Which point is corresponding to the reference point?
Reference image:
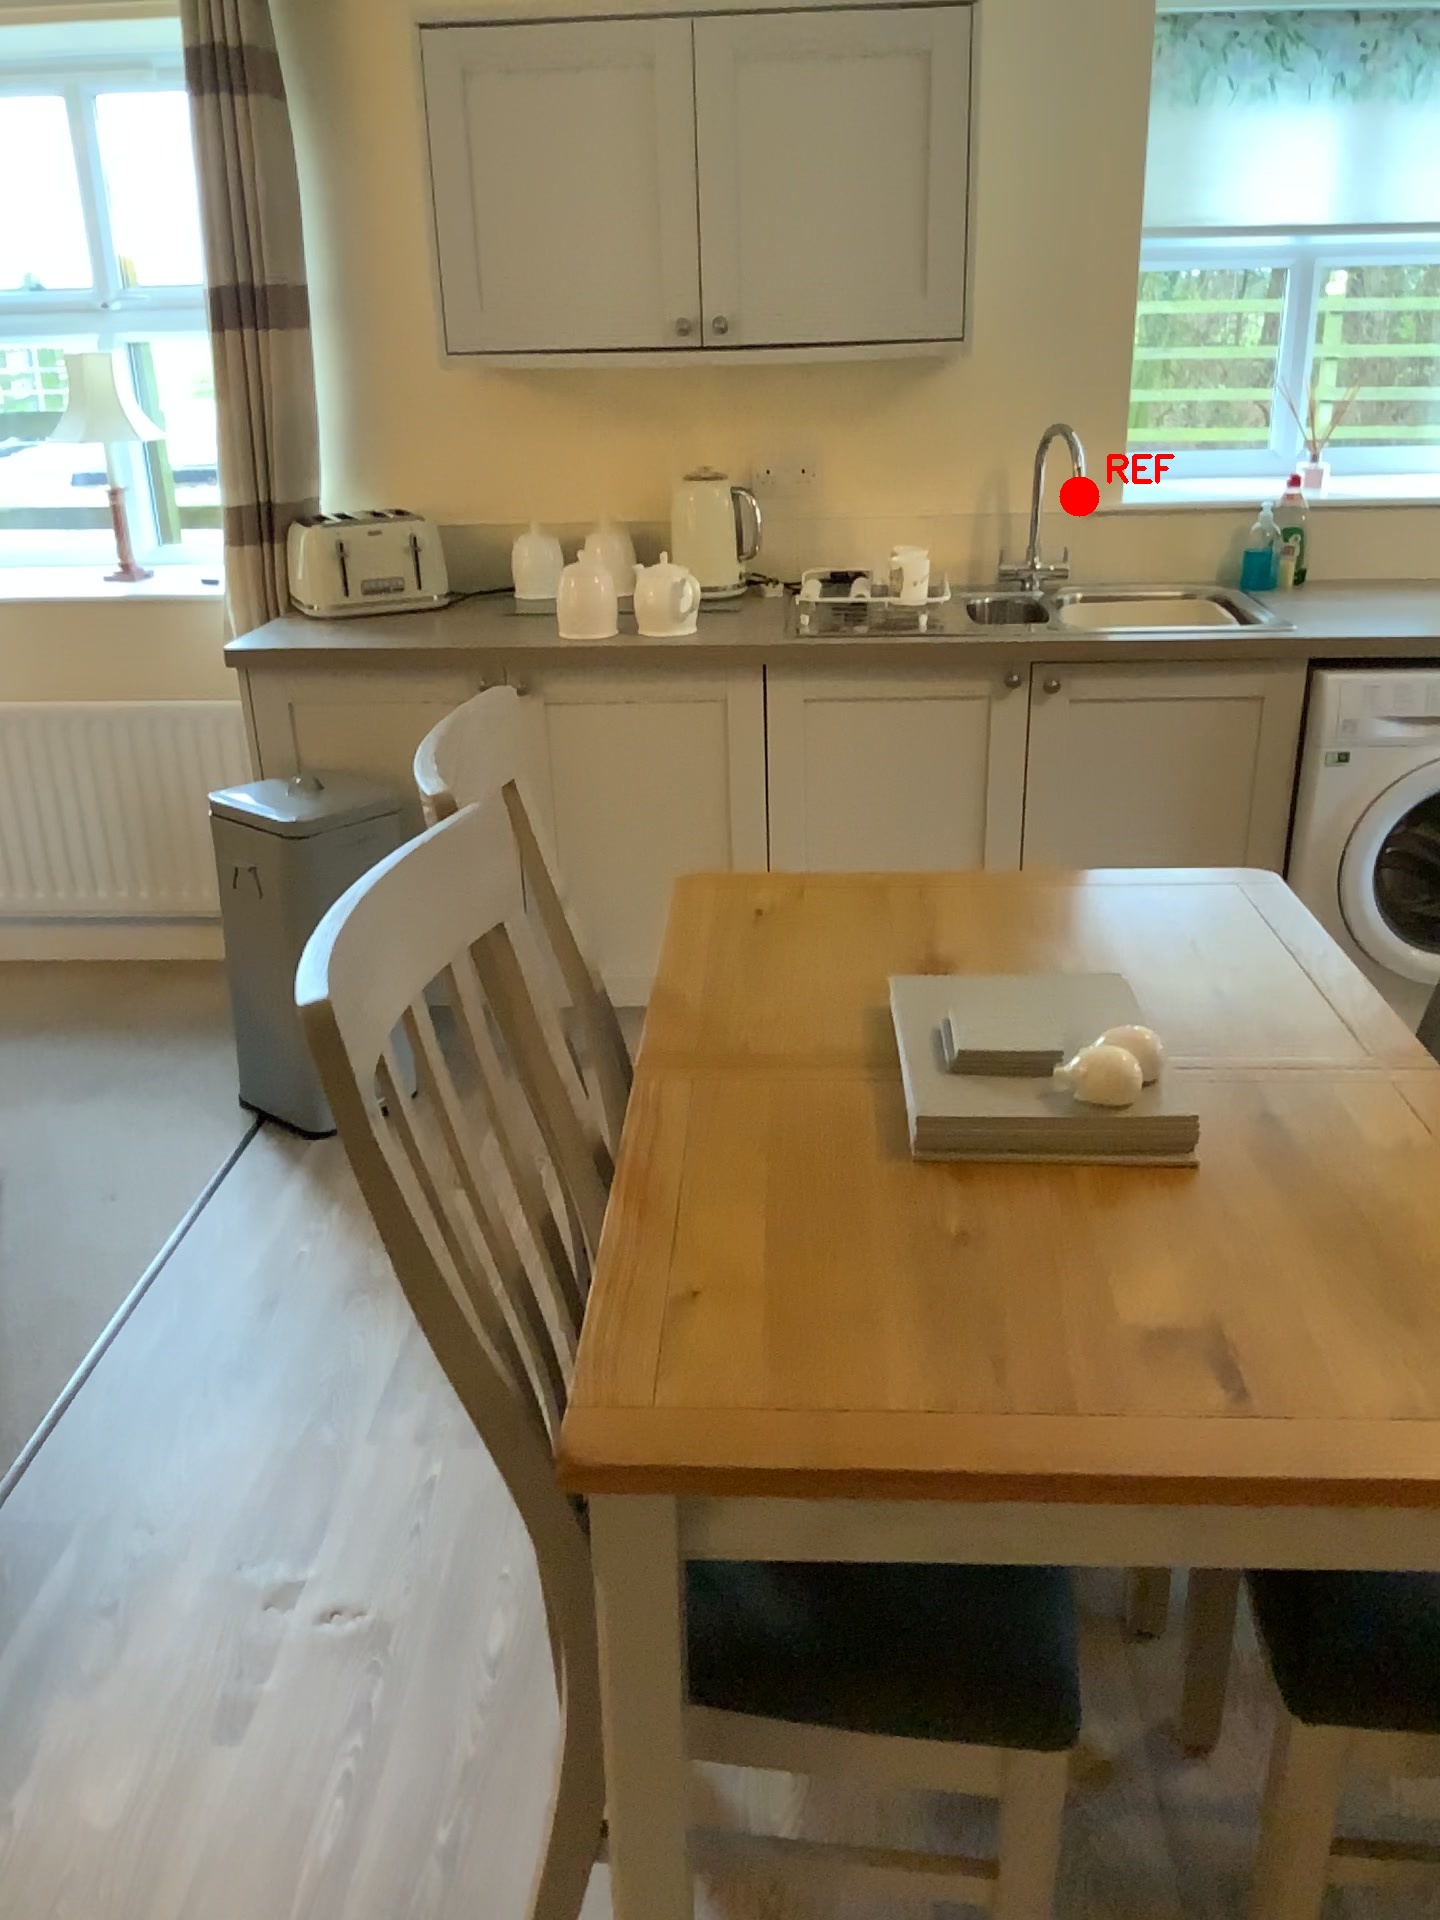
Option image:
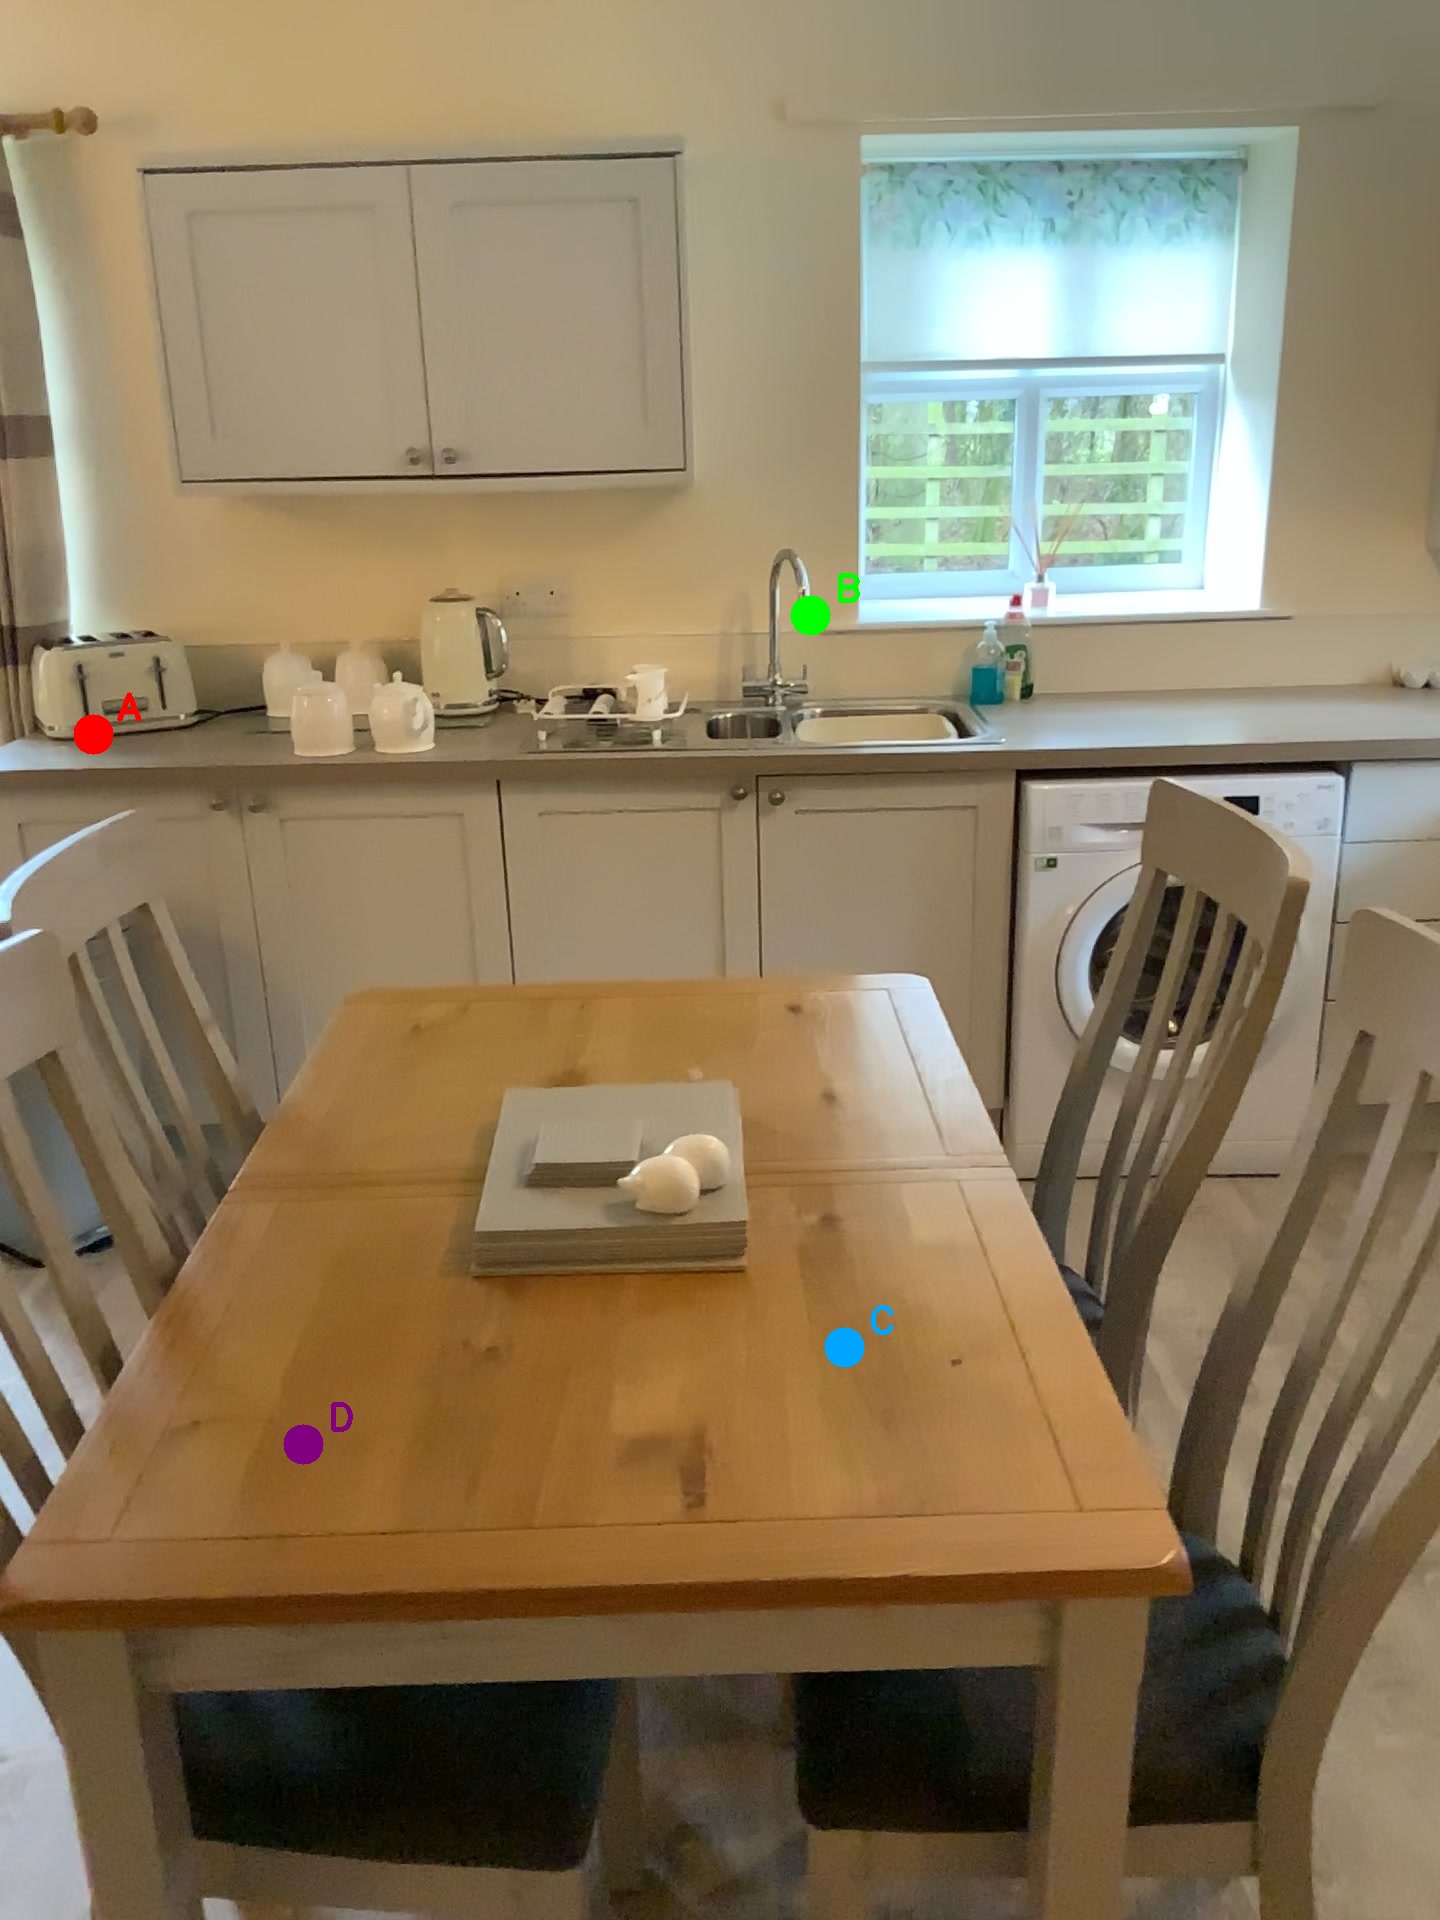
Choices:
Point A
Point B
Point C
Point D
Answer: (B)